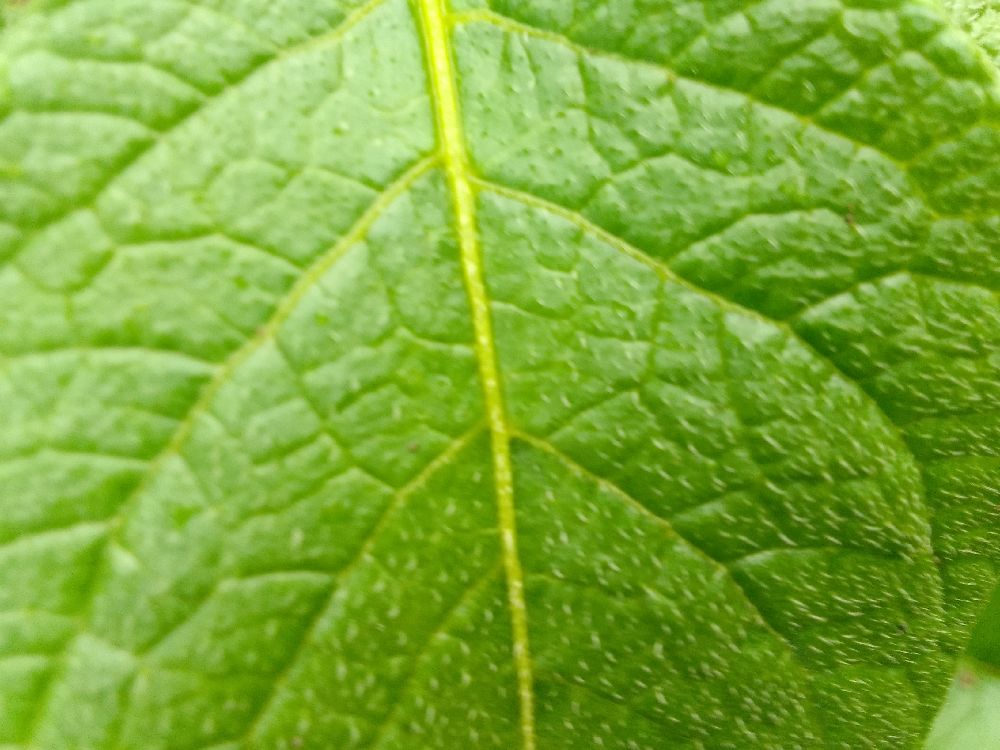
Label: Healthy